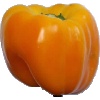
Label: Pepper Yellow 1